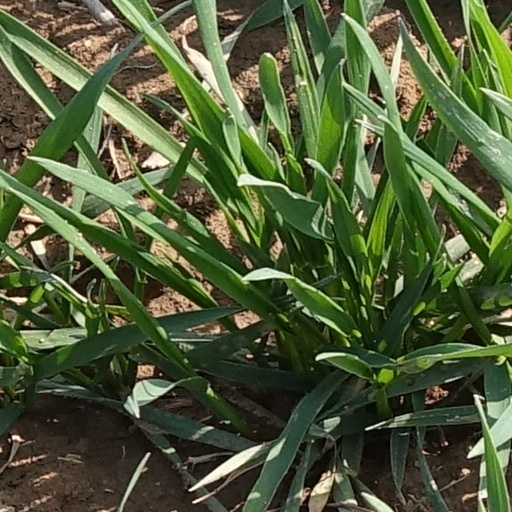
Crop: wheat